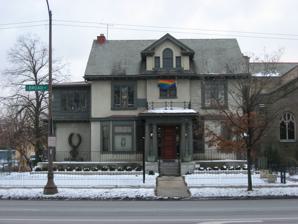
Building: Carrie Lovejoy House
Country: United States of America
Year built: 1900
Historic house in Ohio, United States United States historic place Carrie Lovejoy House U.S. National Register of Historic Places Interactive map highlighting the building's location Location 807 E. Broad St. , Columbus, Ohio Coordinates 39°57′52″N 82°58′45″W / 39.964414°N 82.979201°W / 39.964414; -82.979201 Built c. 1900 MPS East Broad Street MRA NRHP reference No. 86003435 Added to NRHP December 17, 1986 The Carrie Lovejoy House is a historic house in Columbus, Ohio , United States. The house was built c. 1900 and was listed on the National Register of Historic Places in 1986. The Carrie Lovejoy House was built at a time when East Broad Street was a tree-lined avenue featuring the most ornate houses in Columbus; the house reflects the character of the area at the time. The house was built c. 1900 and designed with Colonial Revival influences. It was built for Carrie Lovejoy. Carrie and her husband Nathan had lived next-door, at 805 E. Broad, until his death in 1904. At this time, Carrie moved into the 807 address, living there until 1914. Austin McElroy subsequently lived there, until 1918, followed by F.W. Freeman. See also National Register of Historic Places listings in Columbus, Ohio References